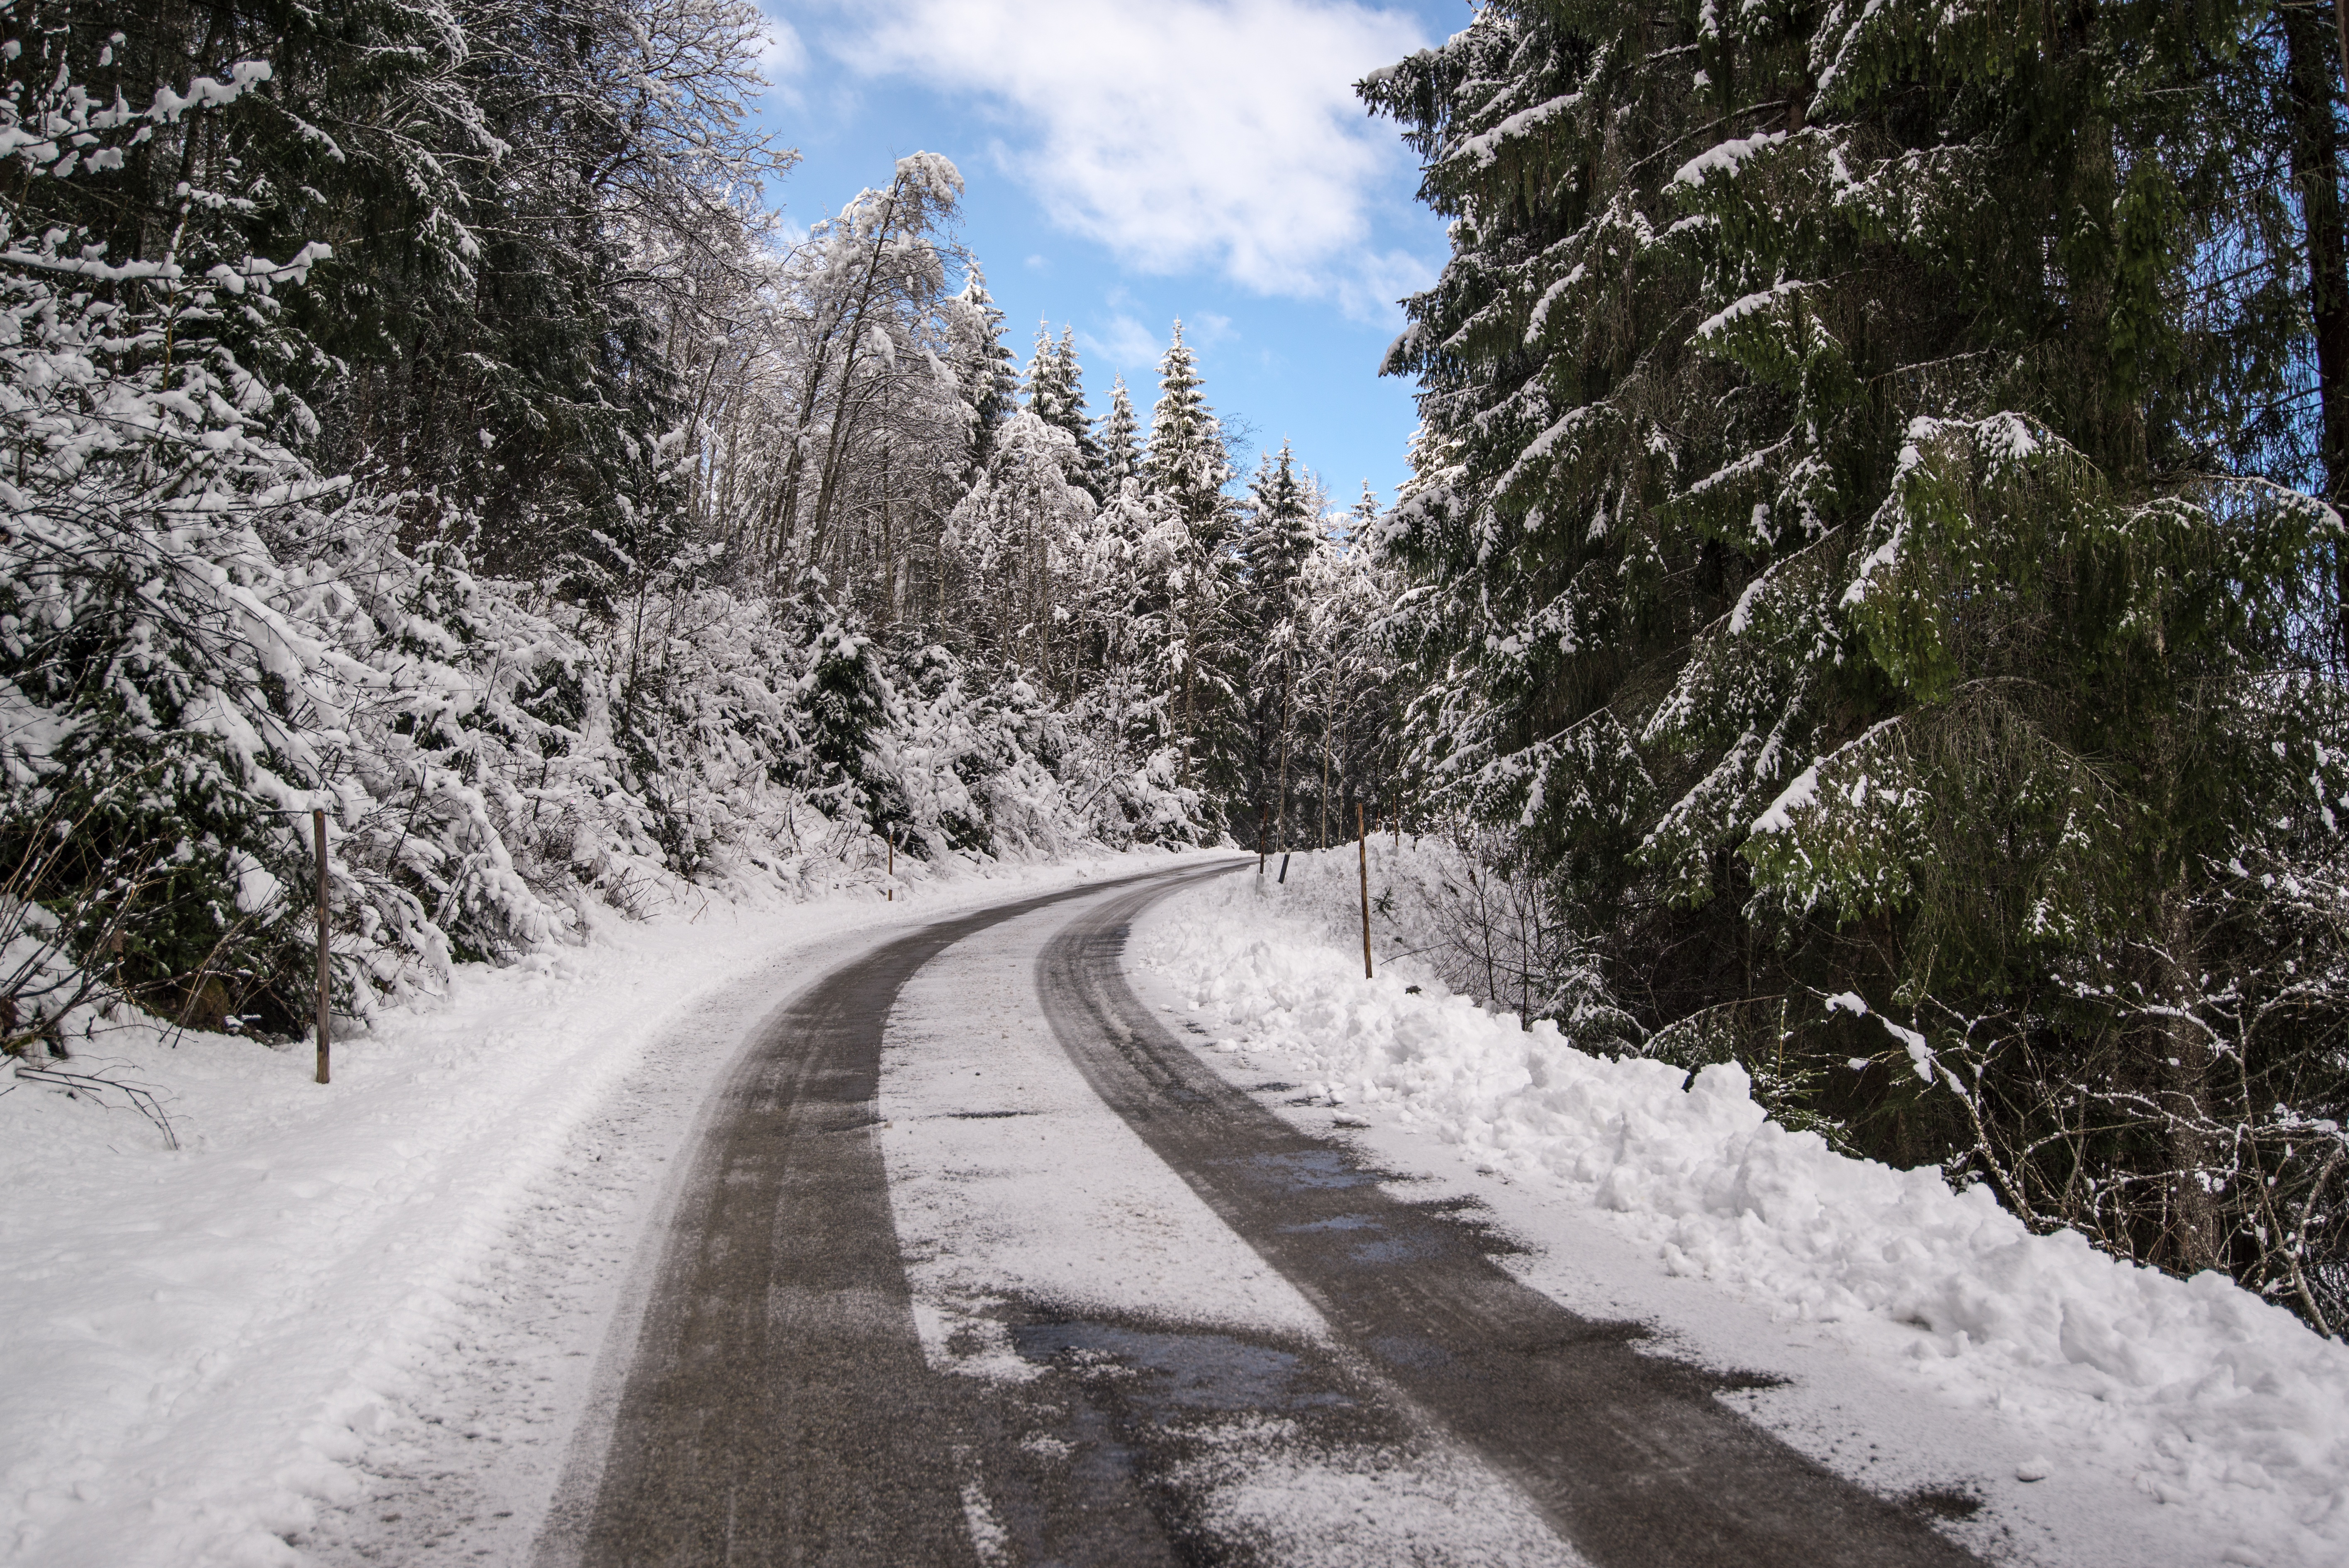
tree, forest, path, mountain, snow, cold, winter, road, trail, street, perspective, frost, country, asphalt, rural, weather, winding, season, ridge, austria, trees, corner, infrastructure, way, mountain pass